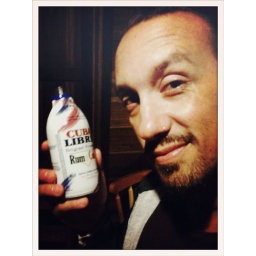
cuba libres now come in glass bottles with reclosable caps. a.k.a. a flask